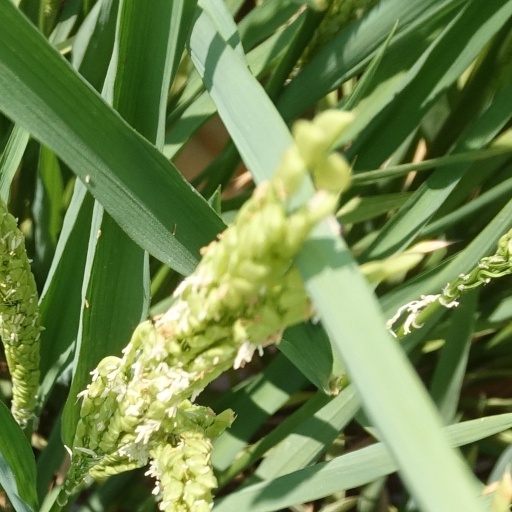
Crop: rice